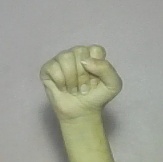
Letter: saad